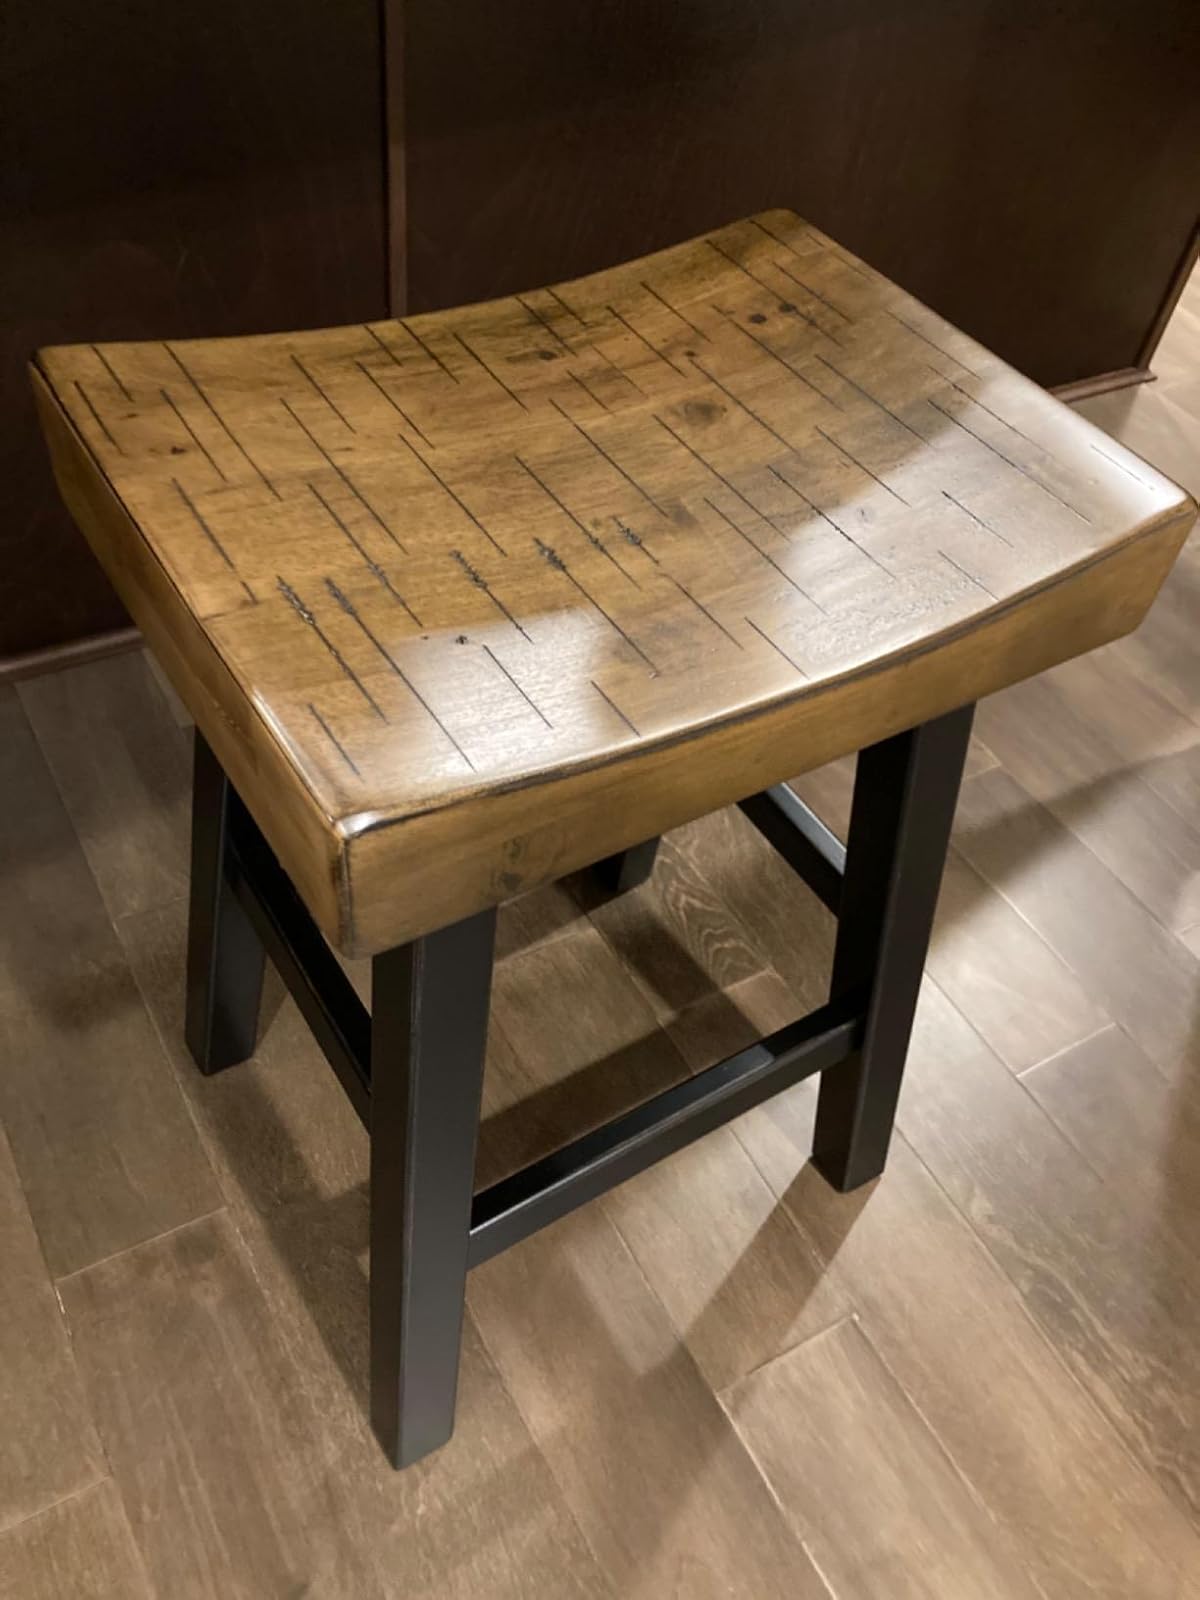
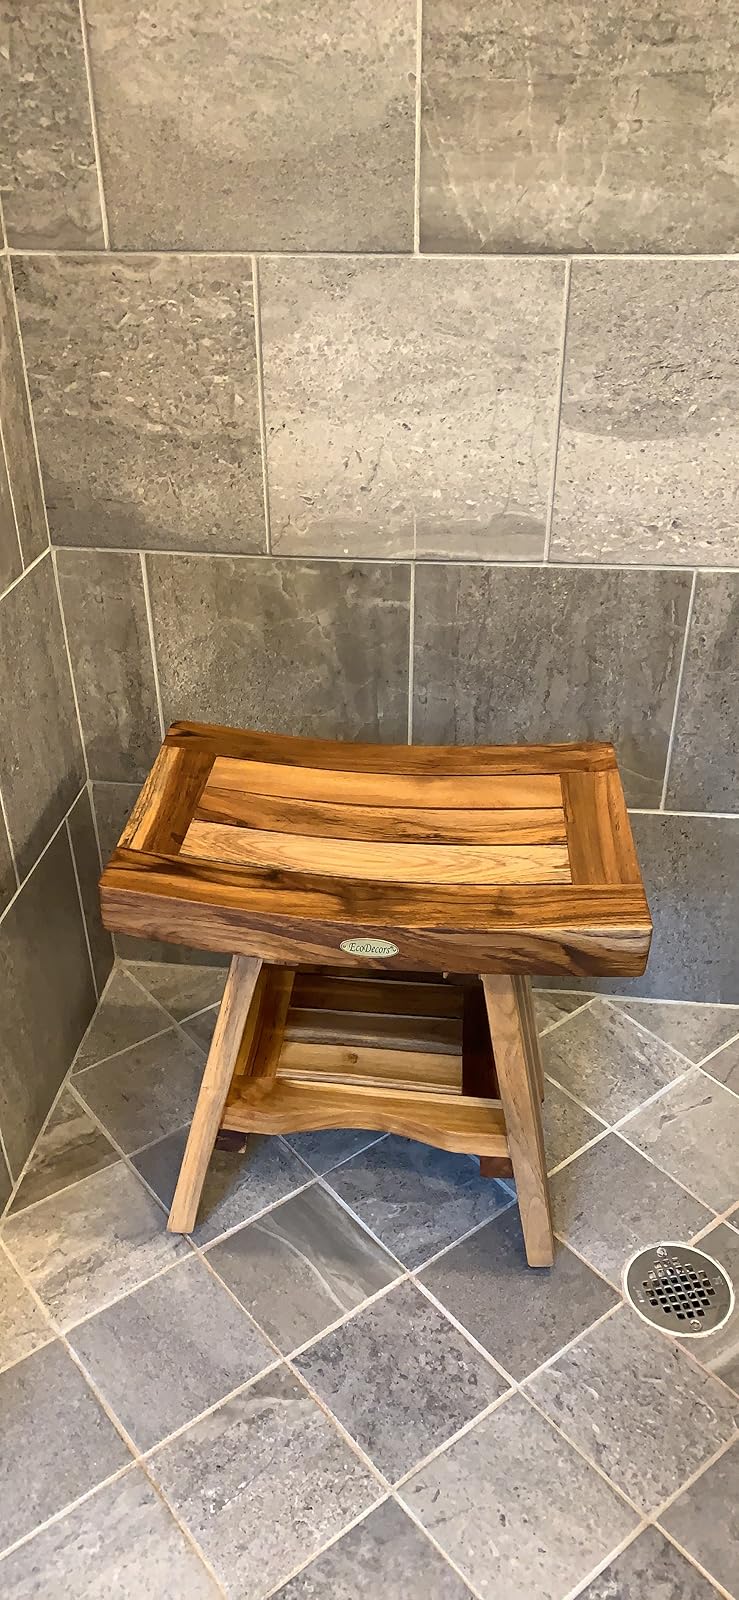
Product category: stool
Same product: no